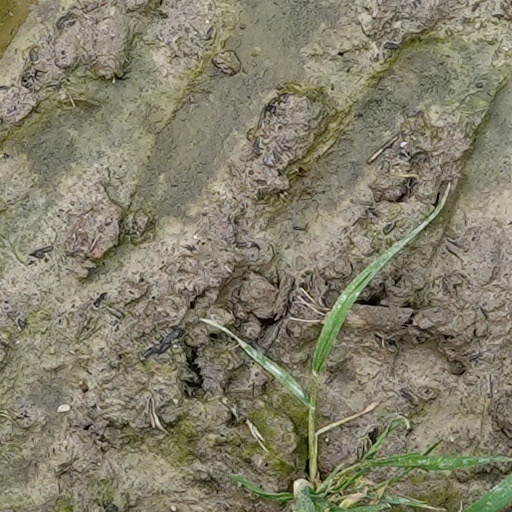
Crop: wheat